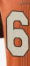
Number: 6